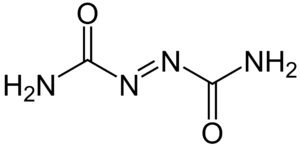
L'azodicarbonamide ou azobisformamide est une poudre cristalline jaune-orangé qui sert comme additif alimentaire et agent gonflant chimique, de formule chimique C₂H₄O₂N₄.